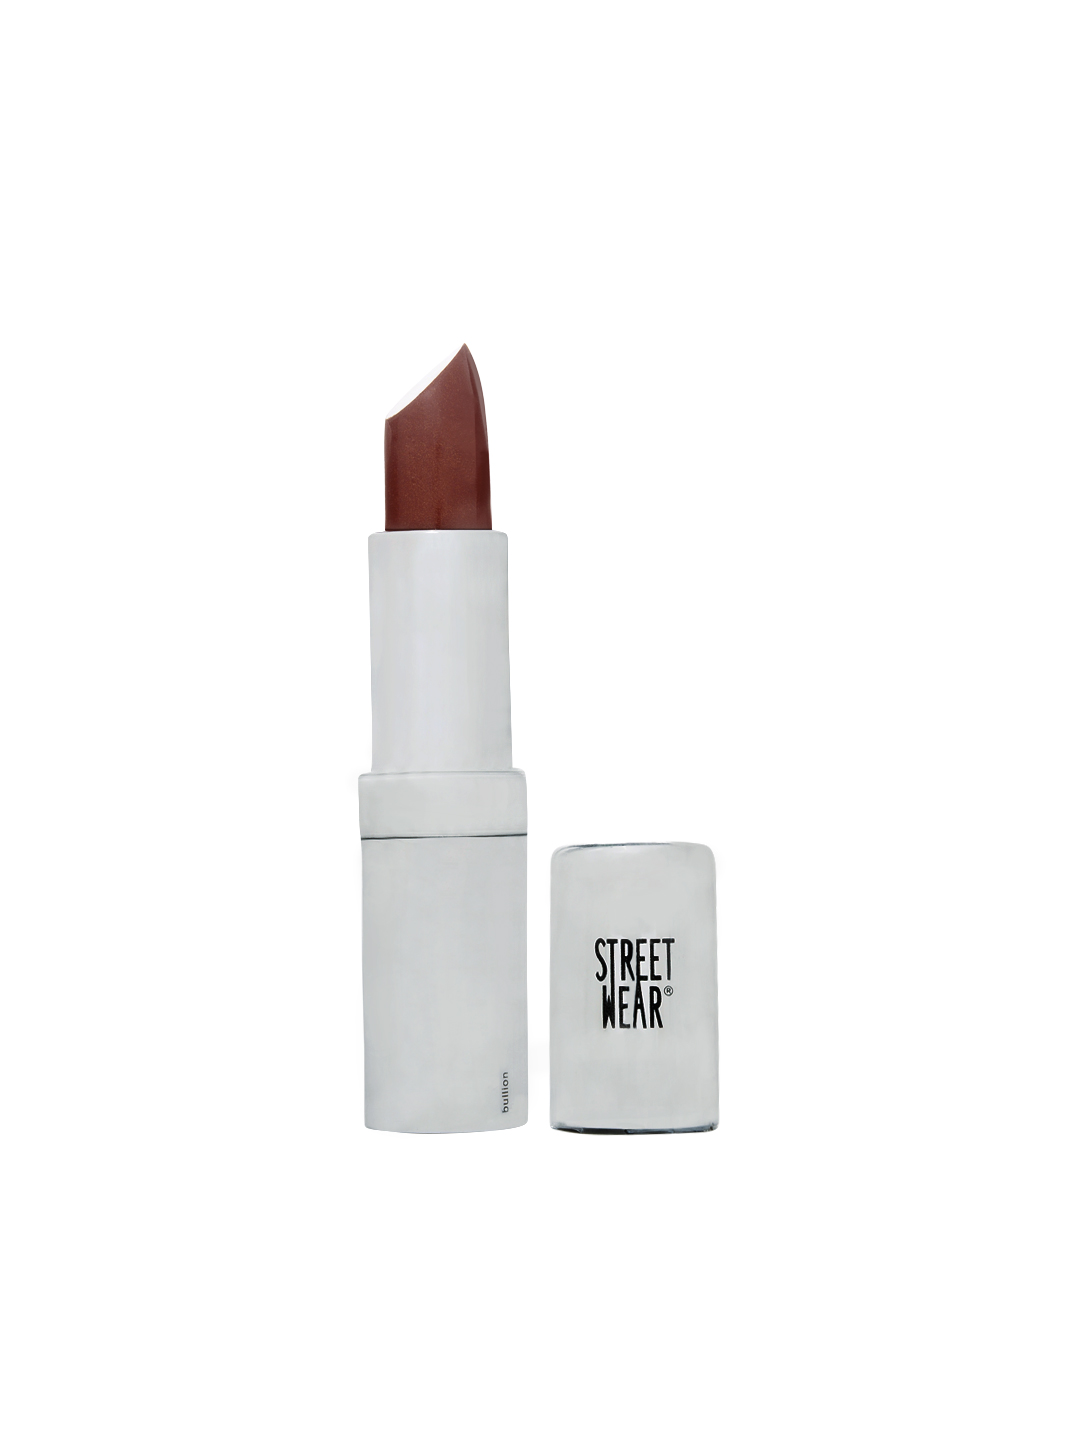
Streetwear Luscious Lips Pink Wood Lipstick 05
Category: Personal Care / Lips / Lipstick
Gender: Women
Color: Brown
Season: Spring 2017
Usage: NA